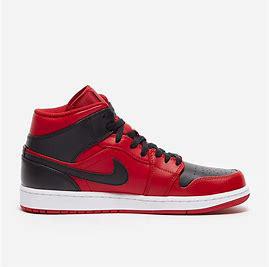
Brand: Jordan
Model: Air 1 Mid Retro Basketball